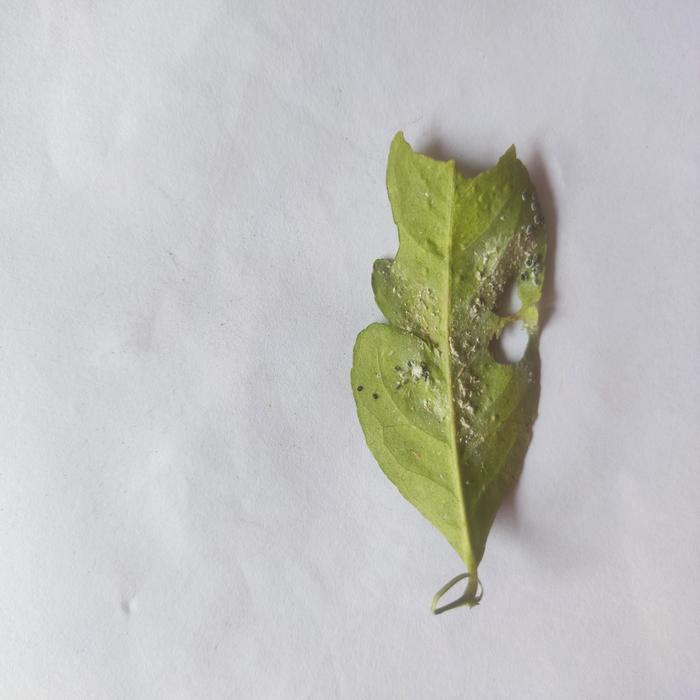
Crop: Lemon
Leaf condition: Sooty_Mold